Michele Rua

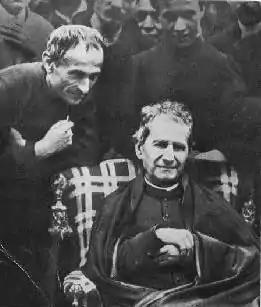
Blessed Michele Rua (left) with Don Bosco during a visit to Barcelona in 1885.

Bosco granted him and another named Roccheti the cassock on 3 October 1853. Rua made his first profession on 25 March 1855 in the new Societá di San Francesco de Sales (Society of St. Francis de Sales) which Bosco was then forming; Rua was among its first members. For over the next three decades he was Bosco's closest collaborator in the development of the congregation. The death of Don Bosco's mother in 1856 prompted Rua to bring his own mother to live at the oratory where she remained for the next two decades. In 1857 Bosco drew up a set of rules for his helpers. This rule was approved definitively in 1873 by Pope Pius IX as the "Rule of the Society of Saint Francis de Sales".